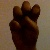
The image shows a hand gesture representing the letter 'E' in Indian Sign Language.